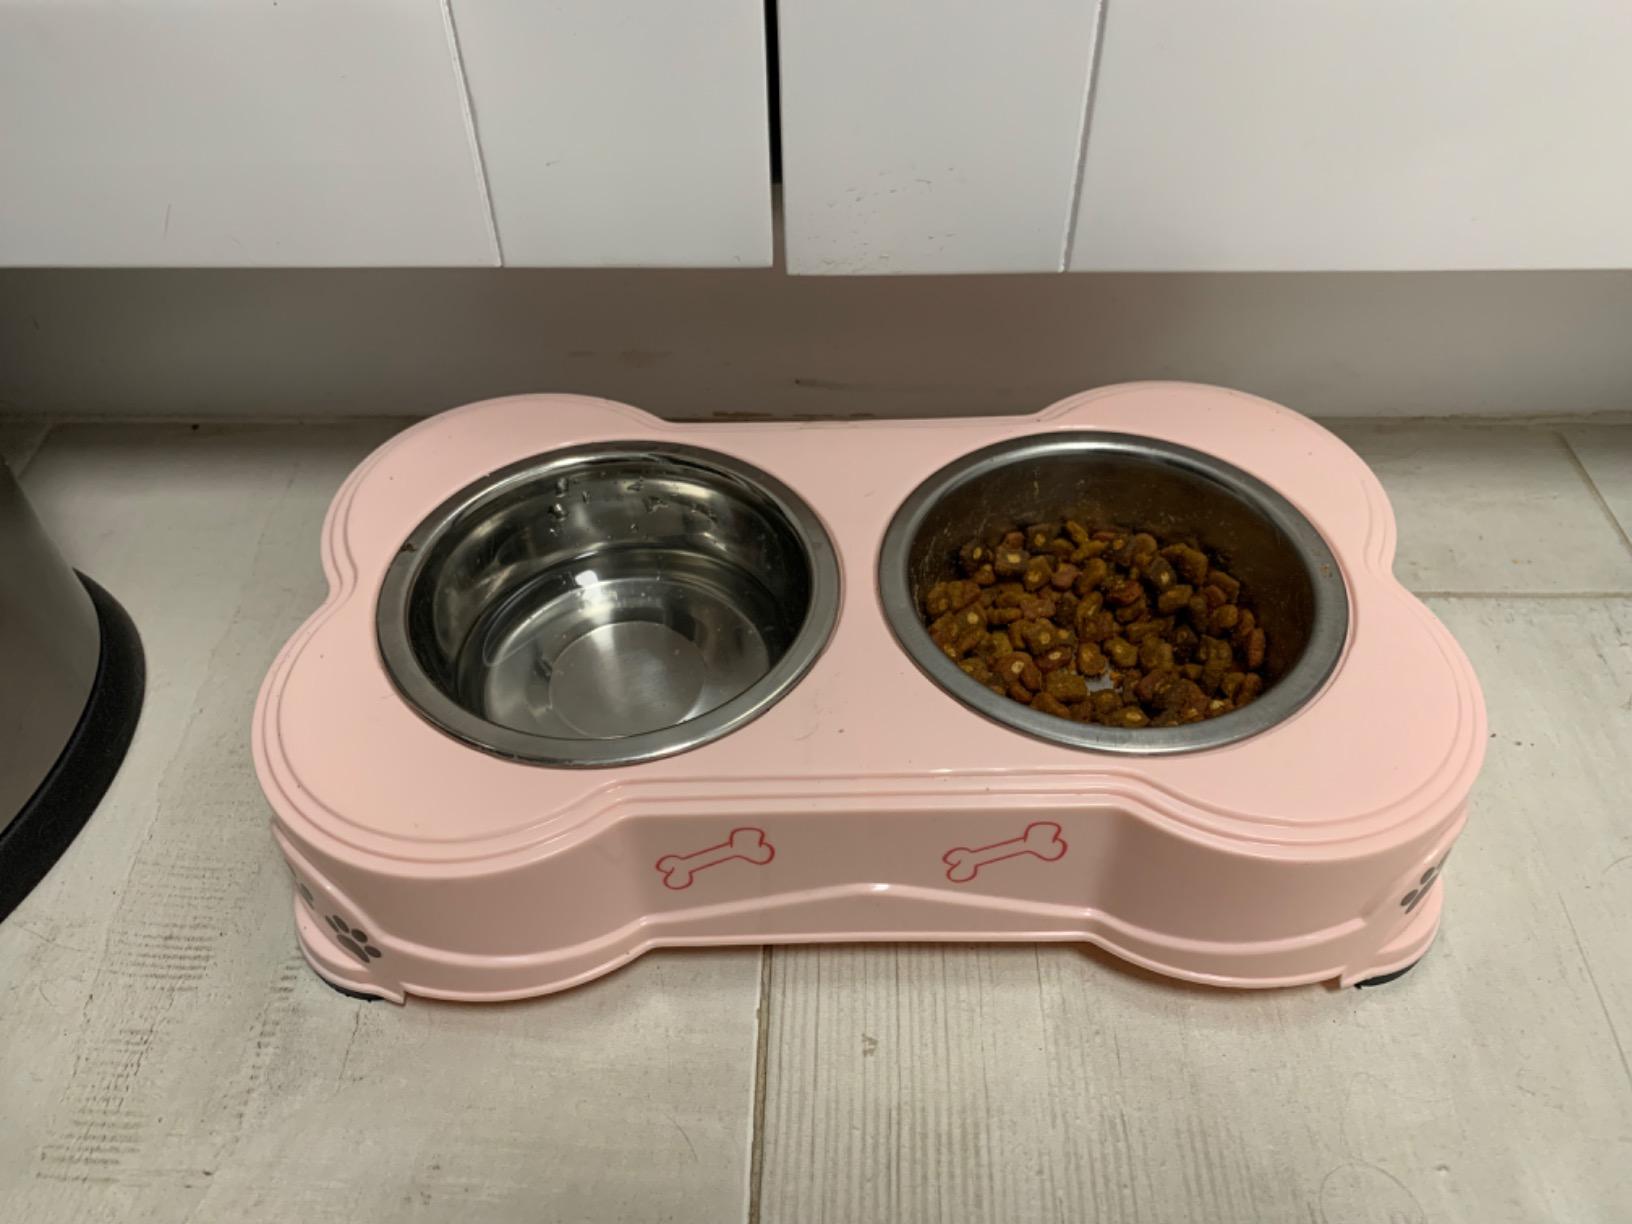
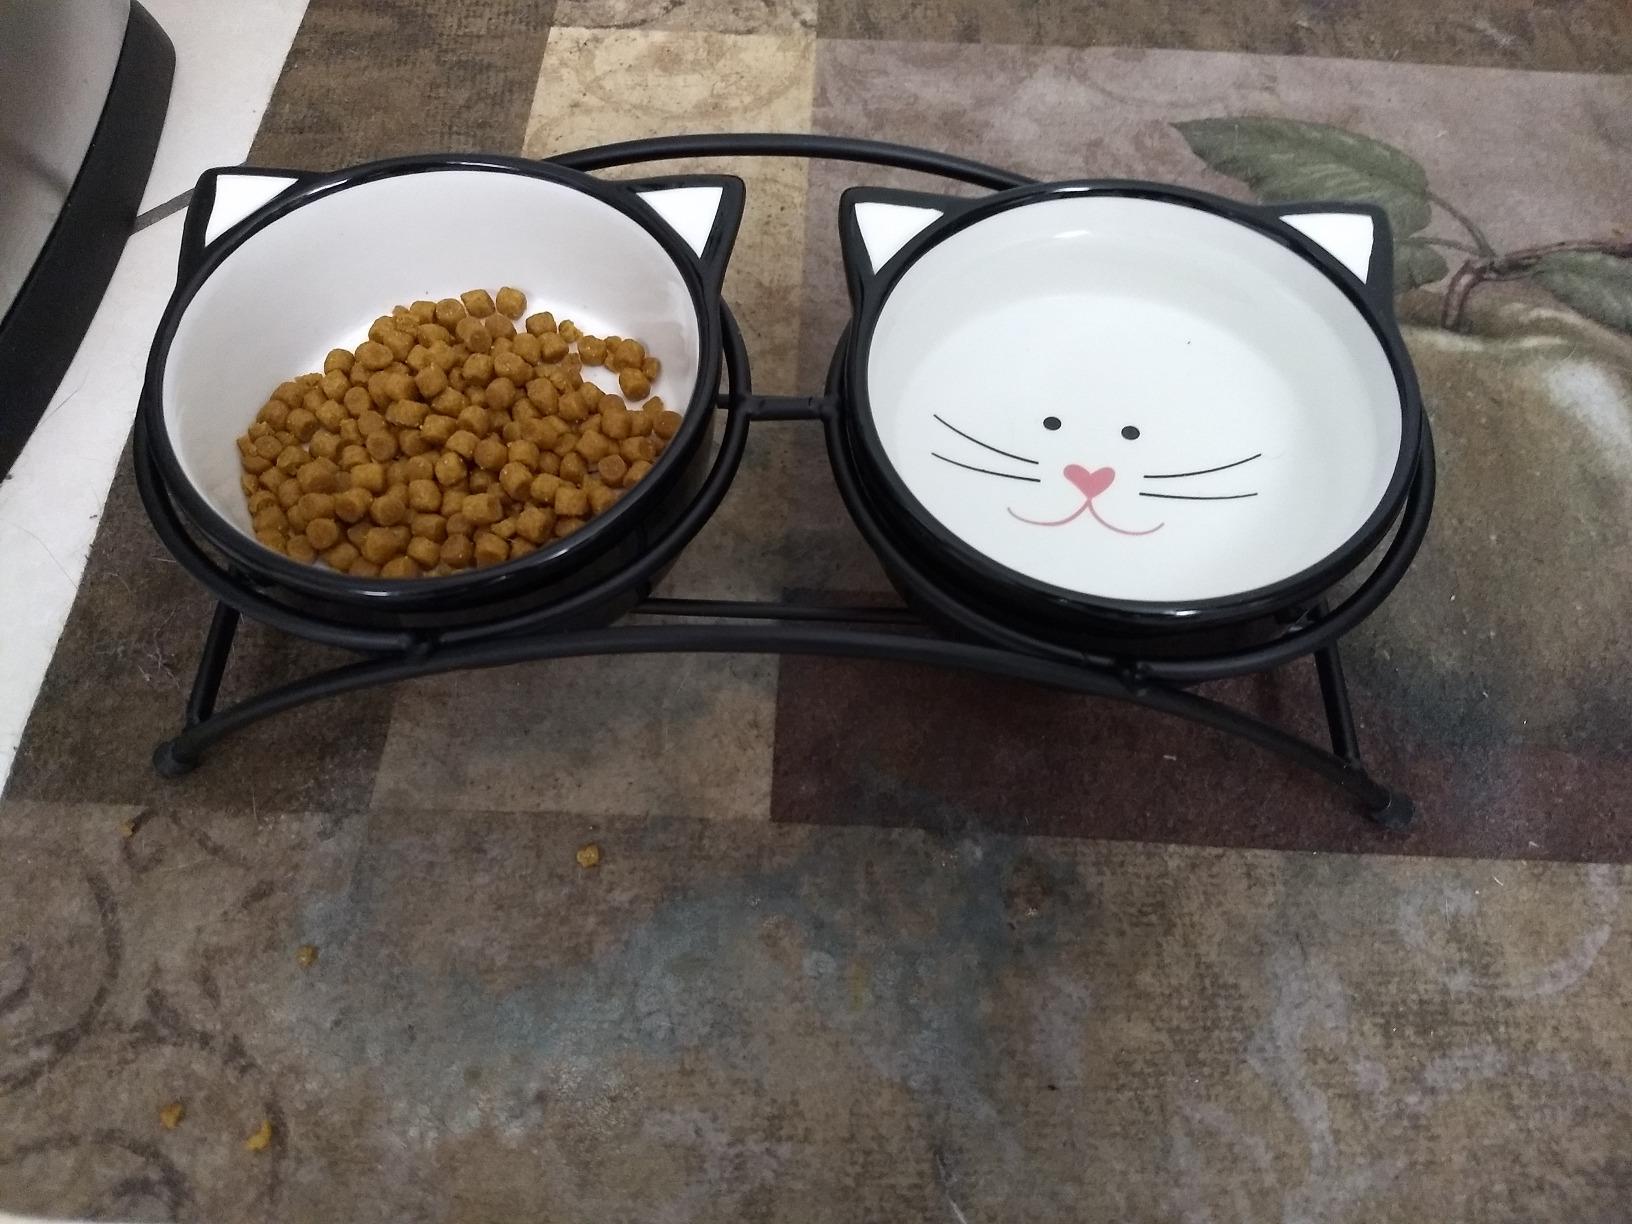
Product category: items_bowl
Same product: no